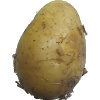
Label: white_potato